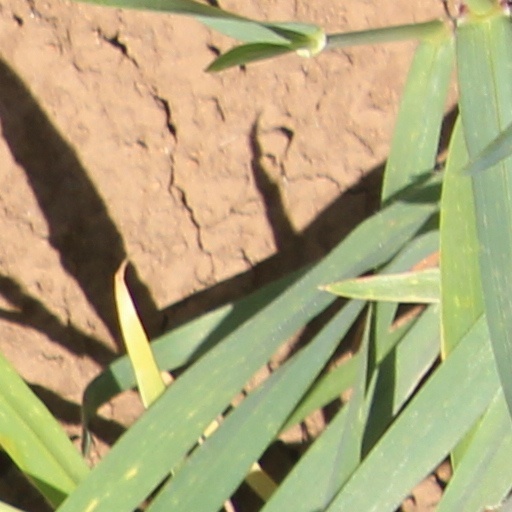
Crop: wheat